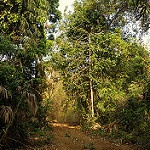
Label: forest